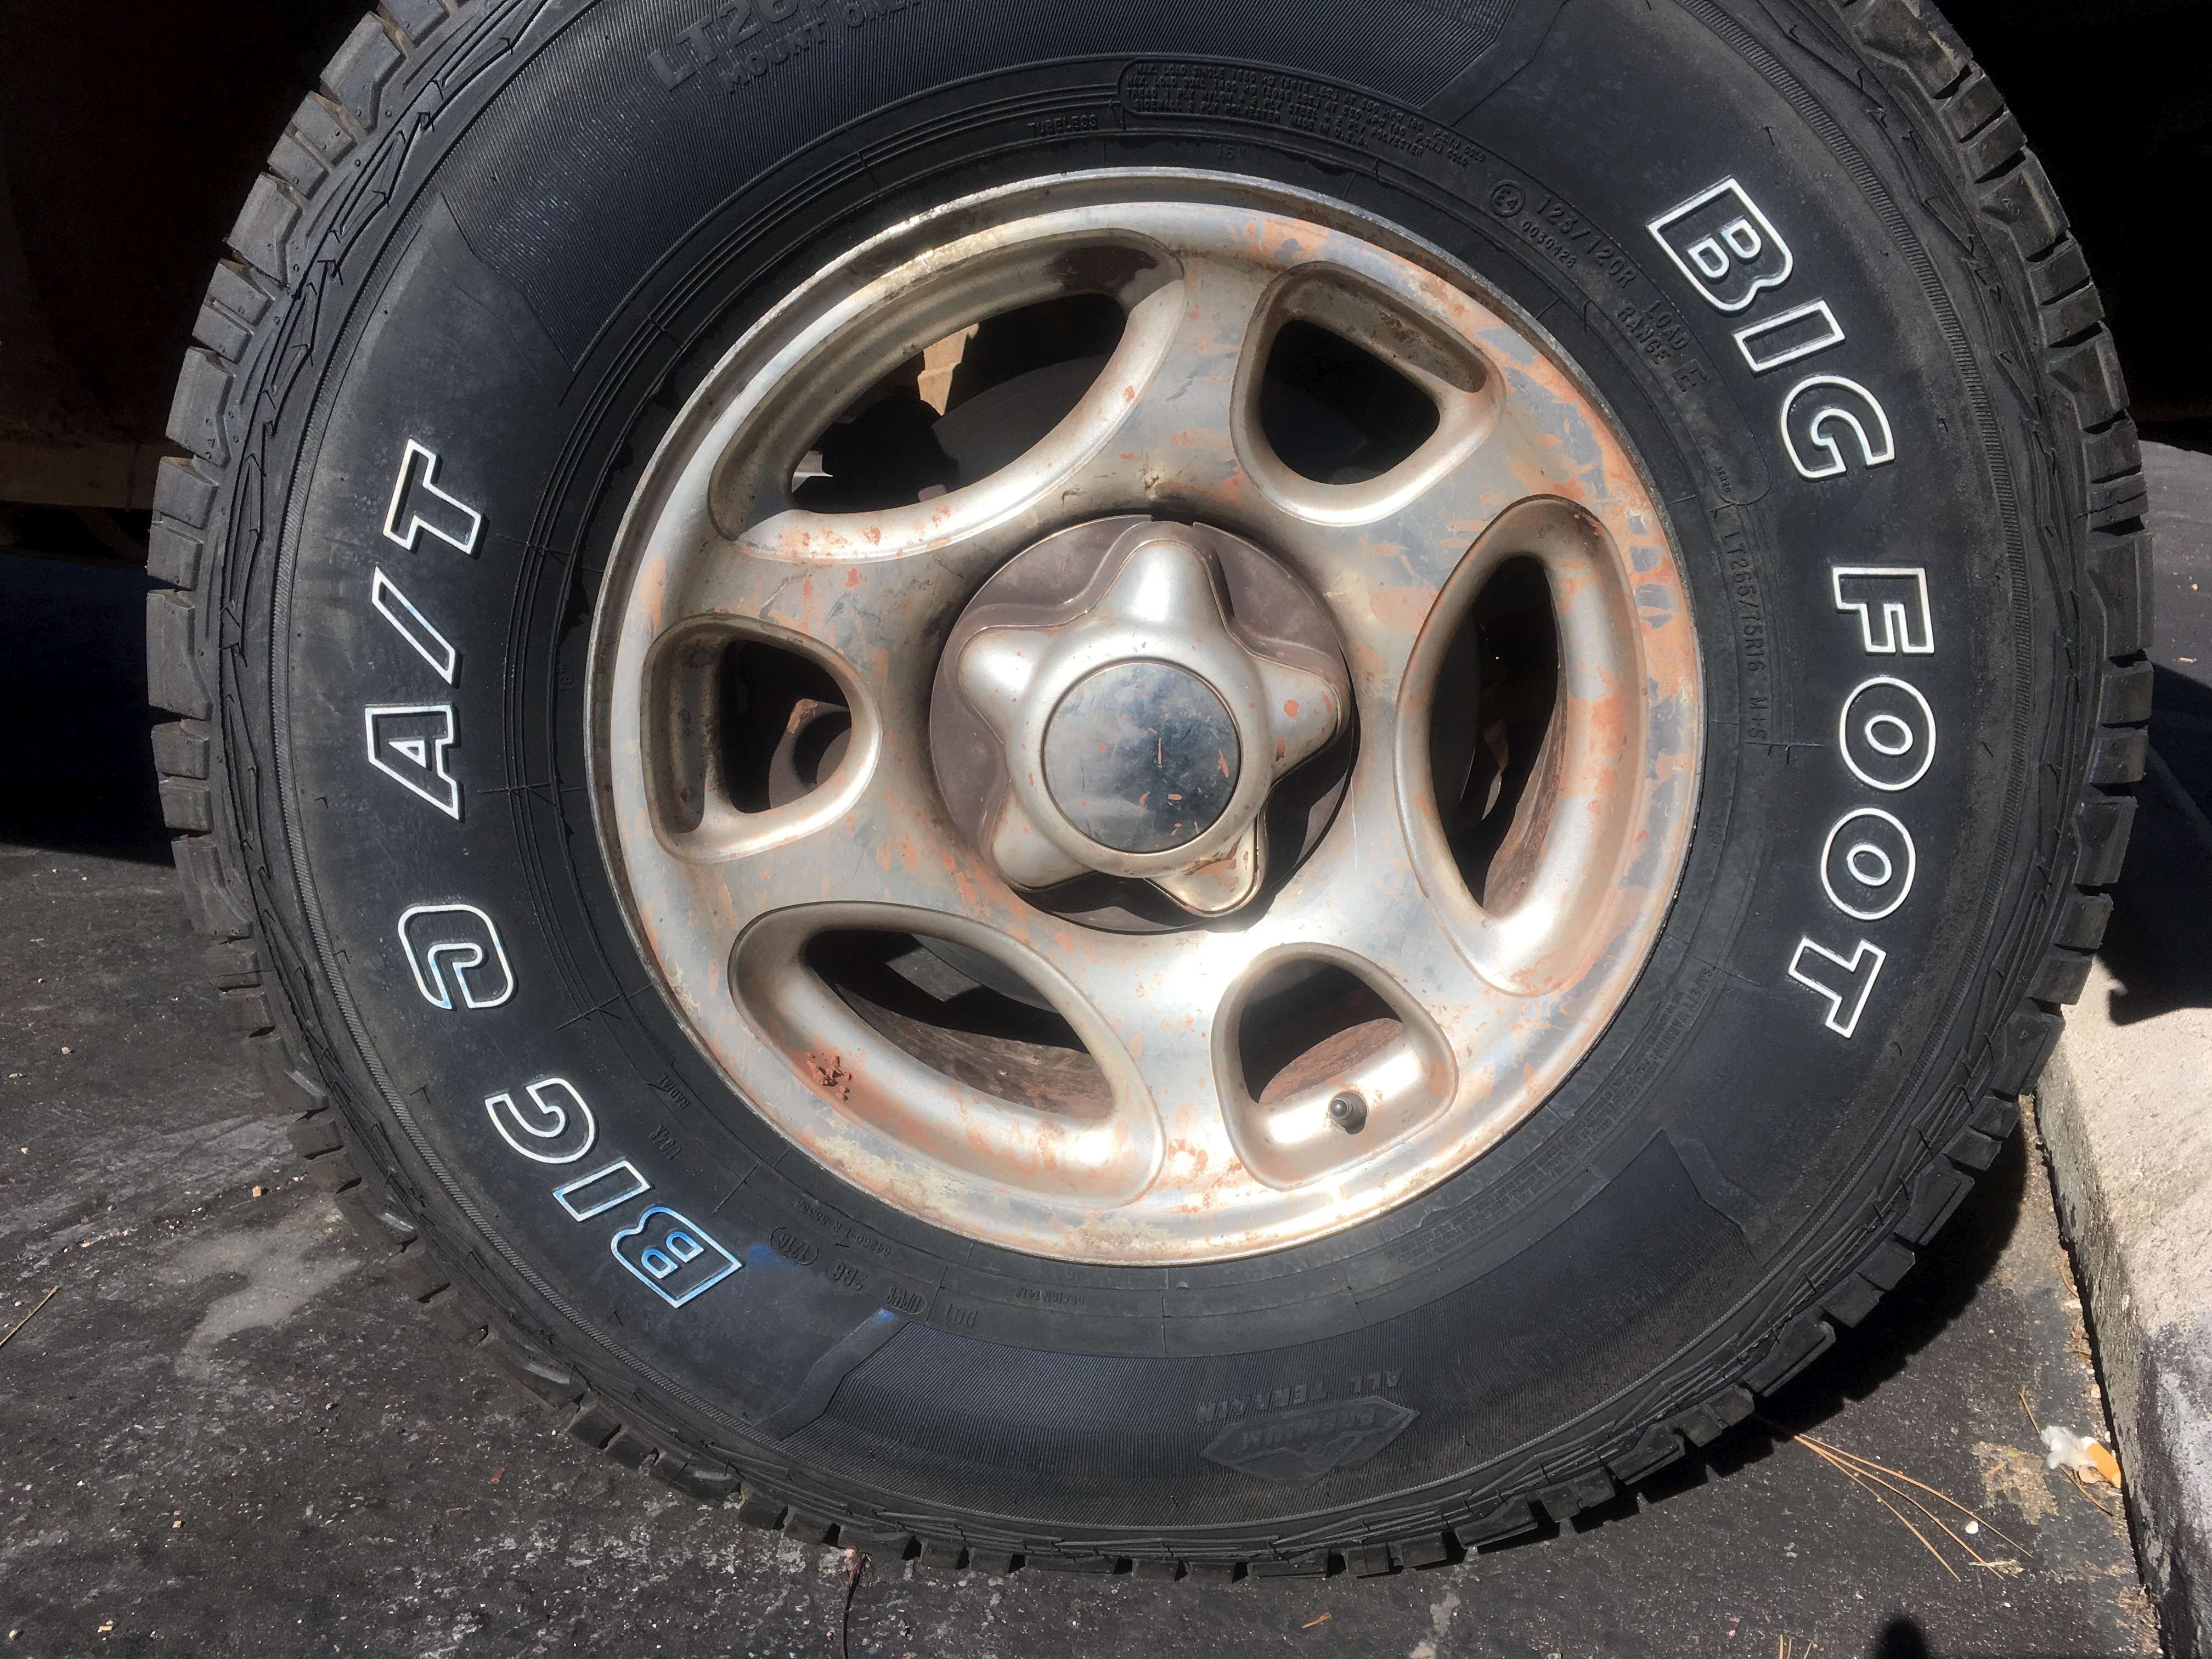
car, wheel, vehicle, spoke, tire, bumper, rim, alloy wheel, auto part, automotive exterior, automotive tire, formula one tyres